Johnny Johnson (RAF officer)

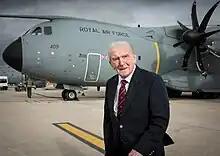
Johnson on a visit to an RAF air base in later life

Volunteering to join the Royal Air Force in 1940 as a navigator, Johnson was instead selected for pilot training. However, due to the difficulties in processing the vast numbers of recruits at the time, he was posted to various establishments around England and it was not until June 1941 that he was finally sent to Florida to begin his pilot training. As is common practice within the British armed forces, Johnson's surname led to him being nicknamed "Johnny".